Left-interventionism

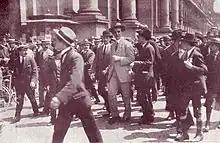
A pro-interventionist demonstration

Left-interventionism (in Italian: "interventismo di sinistra") originated from a process of internal self-criticism carried out by a substantial part of the revolutionary syndicalist movement, which, after the failure of Red Week in June 1914, gave rise to a theoretical evolution of its thinking. In the following weeks, Alceste De Ambris declared himself in favour of Italy's entry into the Great War alongside France, a fact that cost him his expulsion from the anarcho-syndicalist trade union Unione Sindacale Italiana (USI). This led first to the simultaneous voluntary expulsion from the USI, headed by , a neutralist and internationalist anarchist, of the strong Milanese section, led by Filippo Corridoni, and then to the expulsion of all interventionist sections. These went on to join with Futurist interventionism, which was already creating unrest in the squares with Filippo Tommaso Marinetti and Umberto Boccioni.